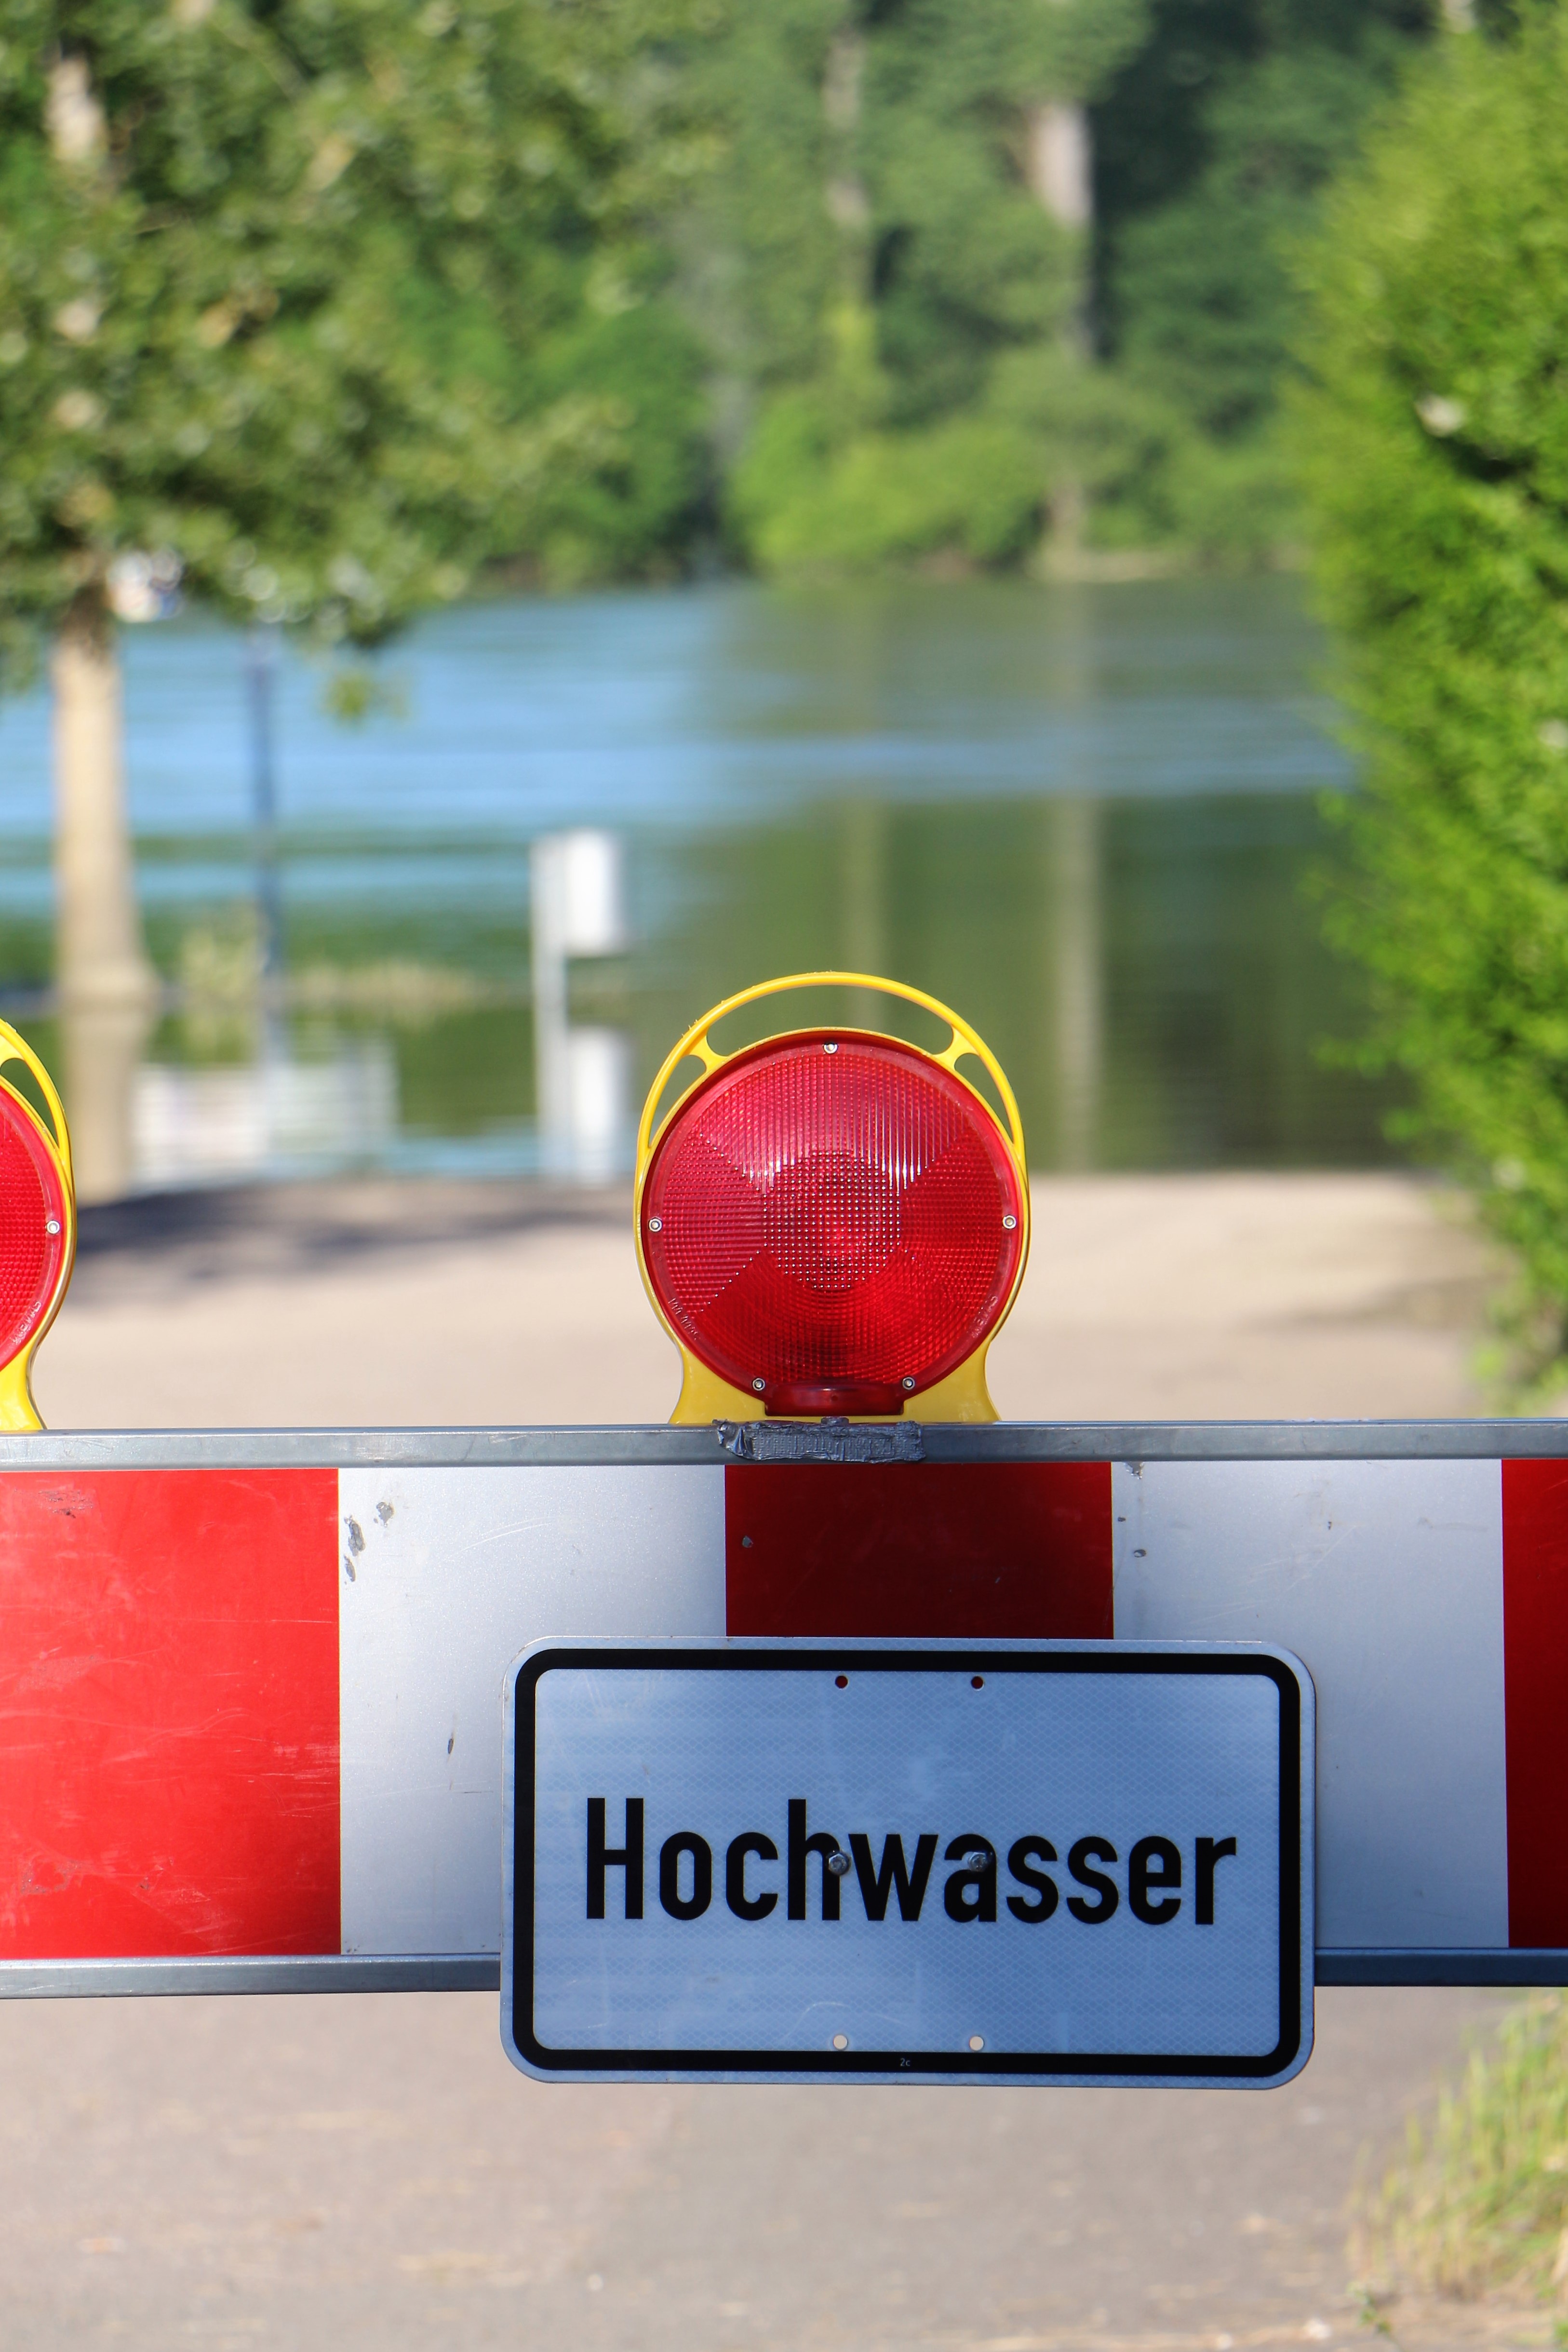
water, sign, red, vehicle, flood, color, signage, natural disaster, disaster, rhine, flooded, force of nature, water level, civil protection, high water, flood disaster